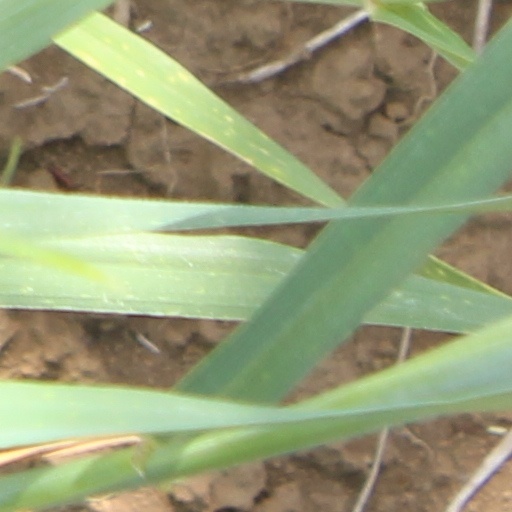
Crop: wheat